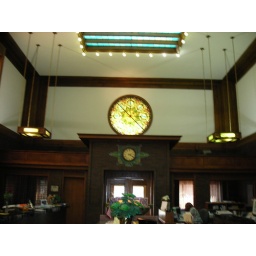
The rose window over the door from the inside.